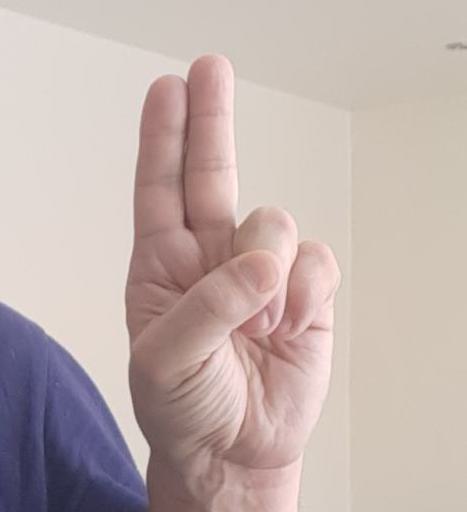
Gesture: two_up